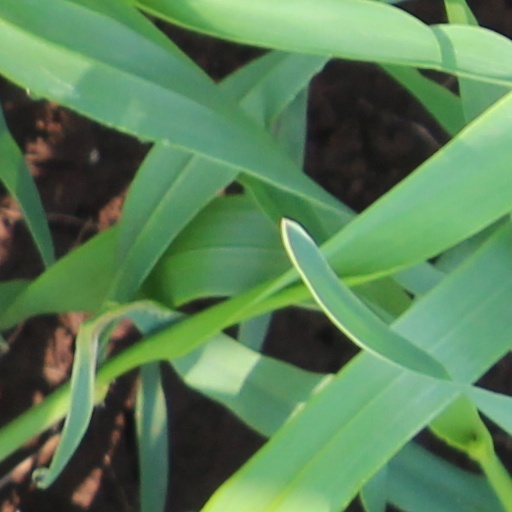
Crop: wheat